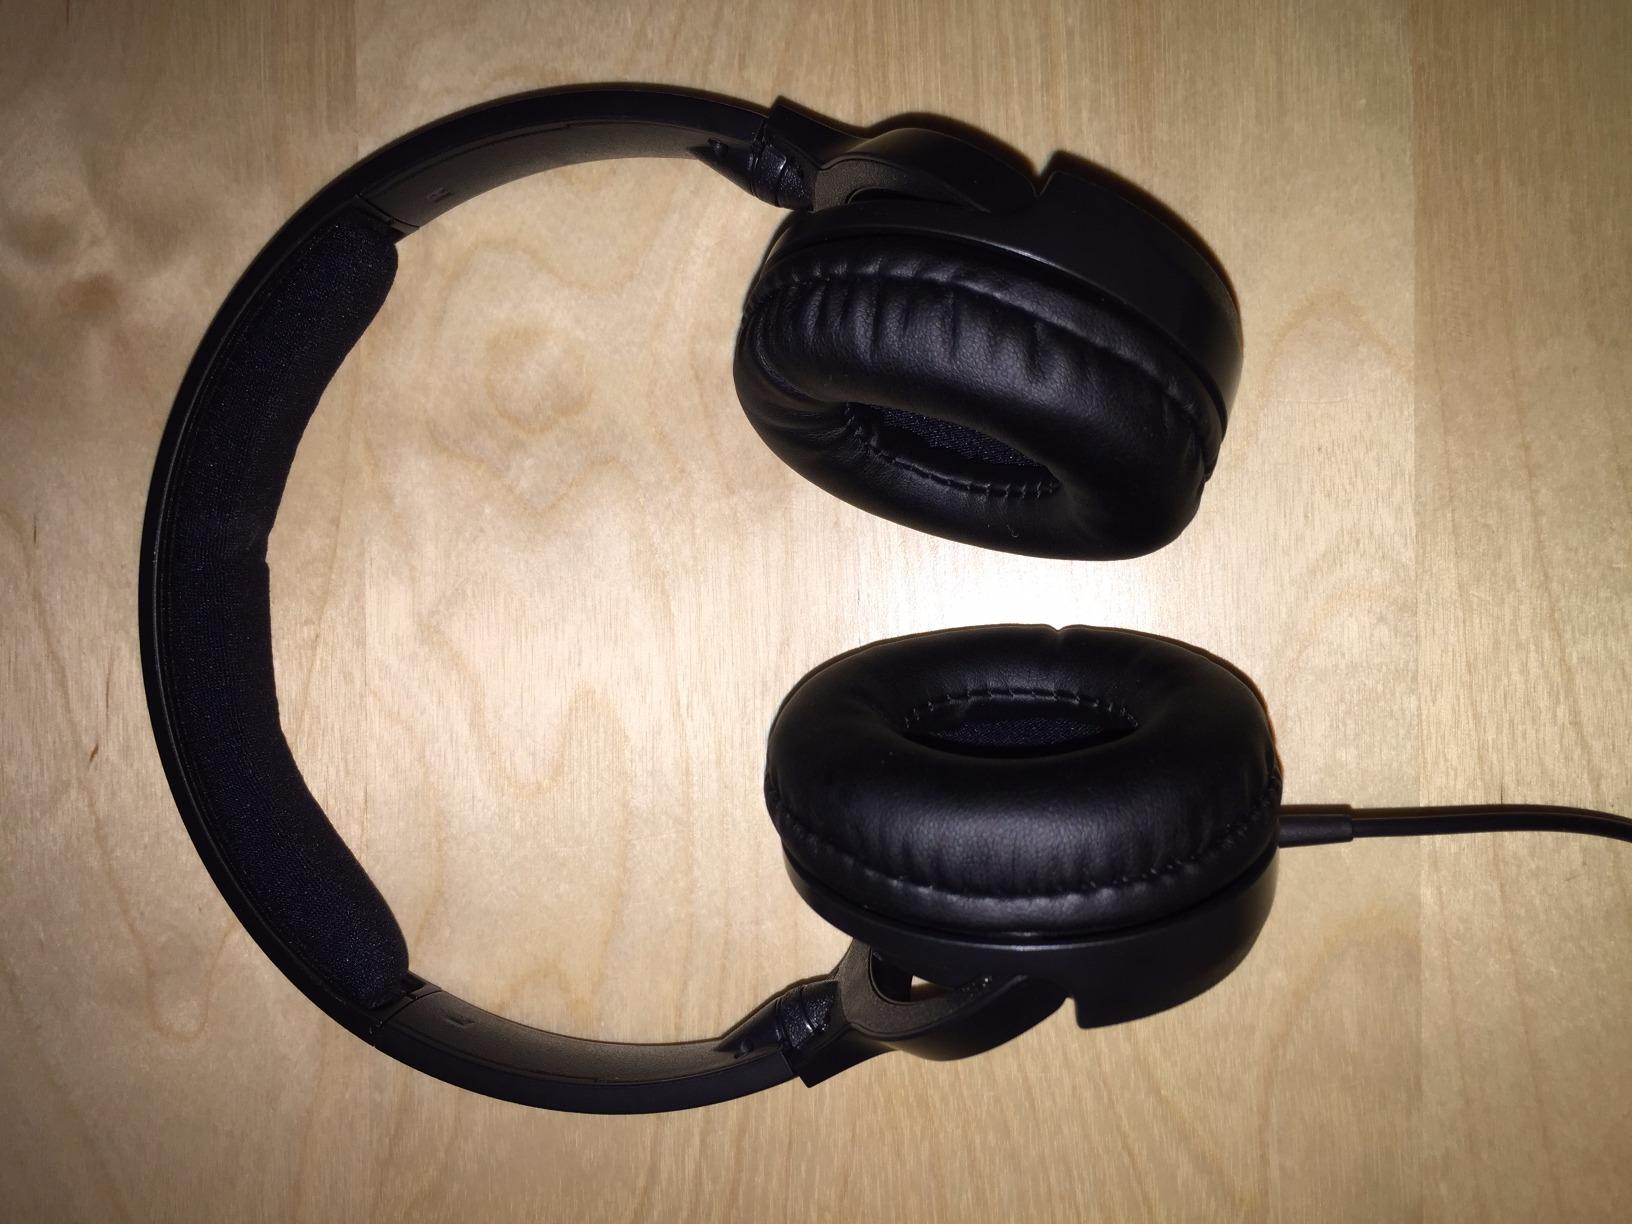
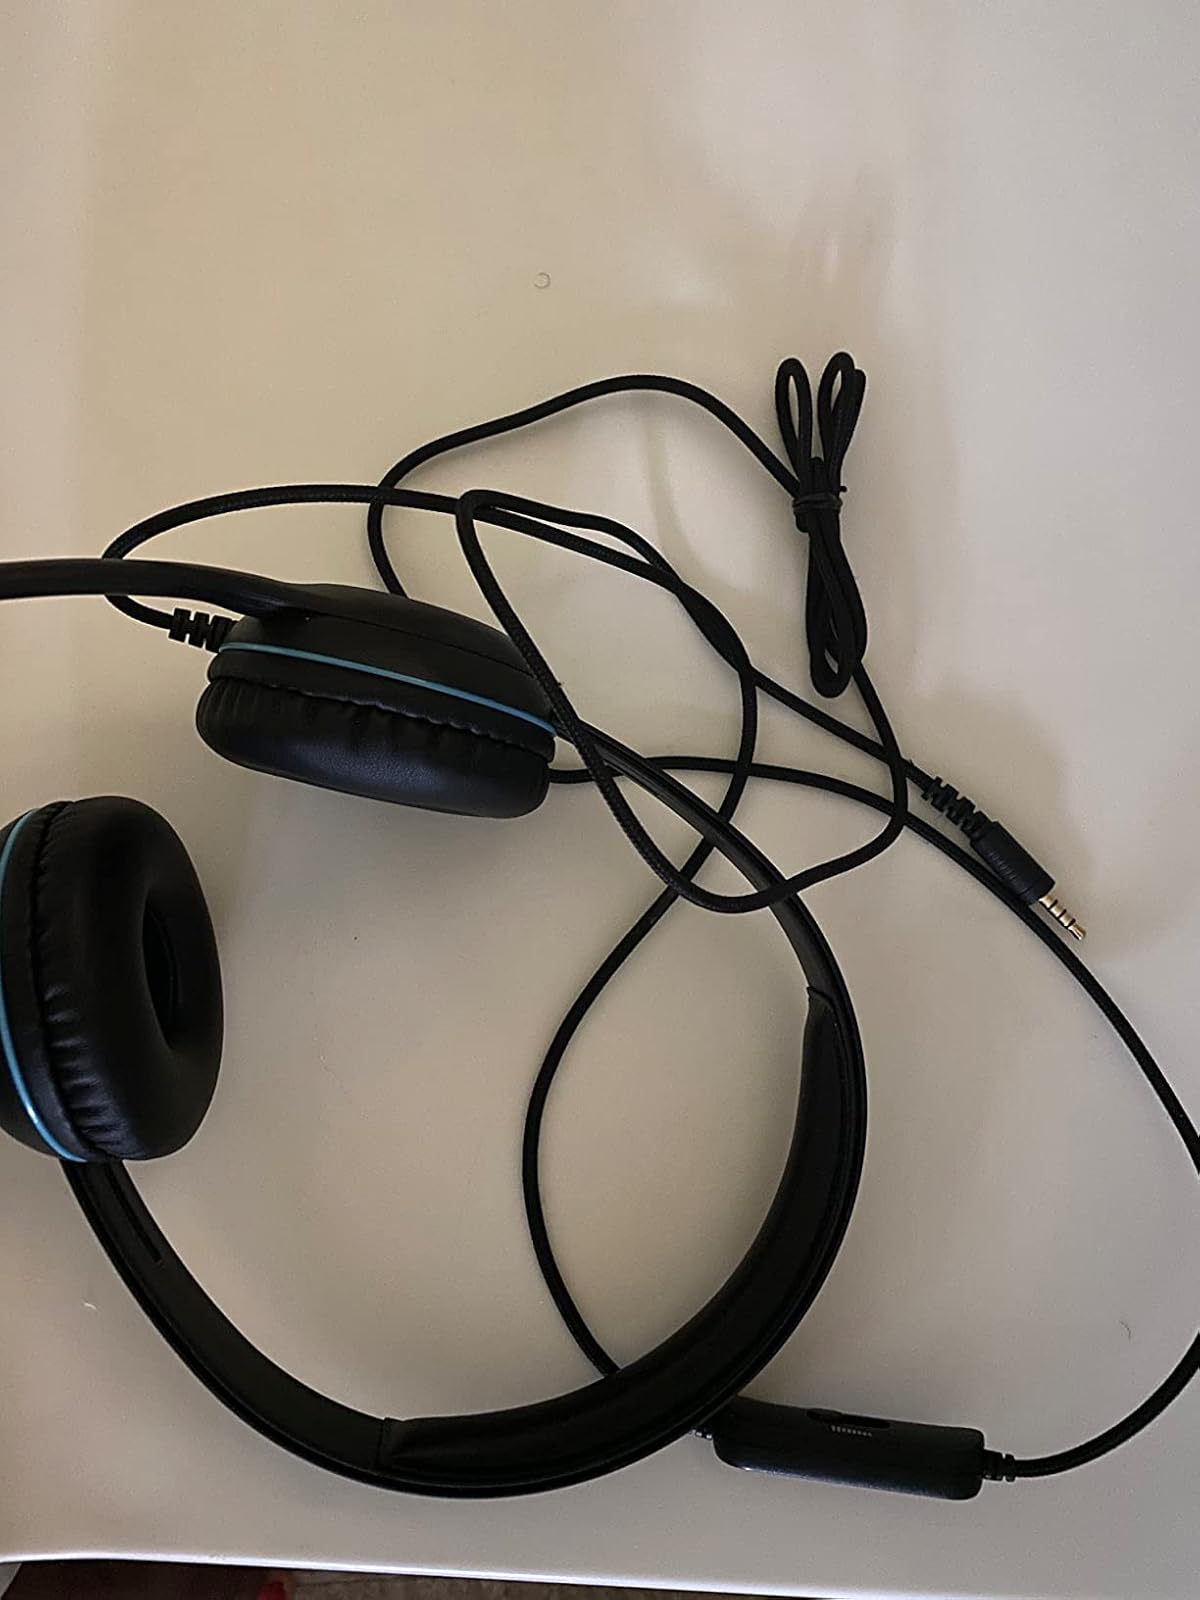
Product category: headphones
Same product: no